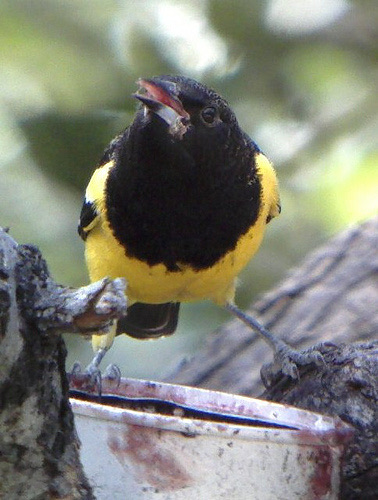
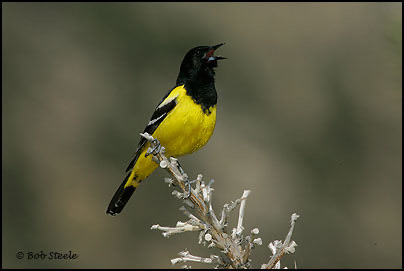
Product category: misc
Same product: yes